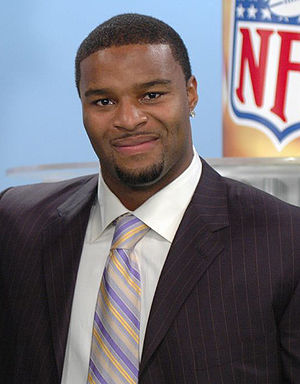
Osi Umenyiora
Osi Umenyiora
"Ositadinma ""Osi"" Umenyiora er en engelsk footballspiller, der spiller i NFL som defensive end for Atlanta Falcons. Han har tidligere spillet for New York Giants. Han blev draftet til ligaen i 2003.